List of diplomatic missions of Kyrgyzstan

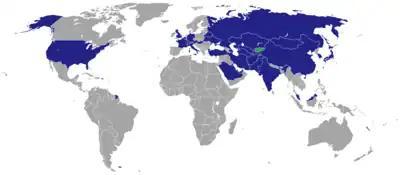
Diplomatic missions of Kyrgyzstan

This is a List of Diplomatic Missions of Kyrgyzstan, excluding honorary consulates. The landlocked, mountainous Kyrgyz Republic has a spread of diplomatic representation across Eurasia, particularly in other former Soviet republics where bilateral and multilateral ties have survived the breakup of the Soviet Union .